Paul Burmeister

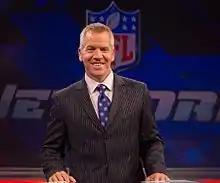
Paul Burmeister in 2013.

Paul Burmeister (born March 10, 1971) is an American sportscaster with NBC Sports and NBC Olympics, working primarily as a play-by-play voice and studio host across a wide range of platforms.